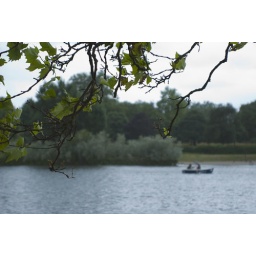
A boy and a girl loving with umbrella and lake taken in Hyde Park